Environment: real
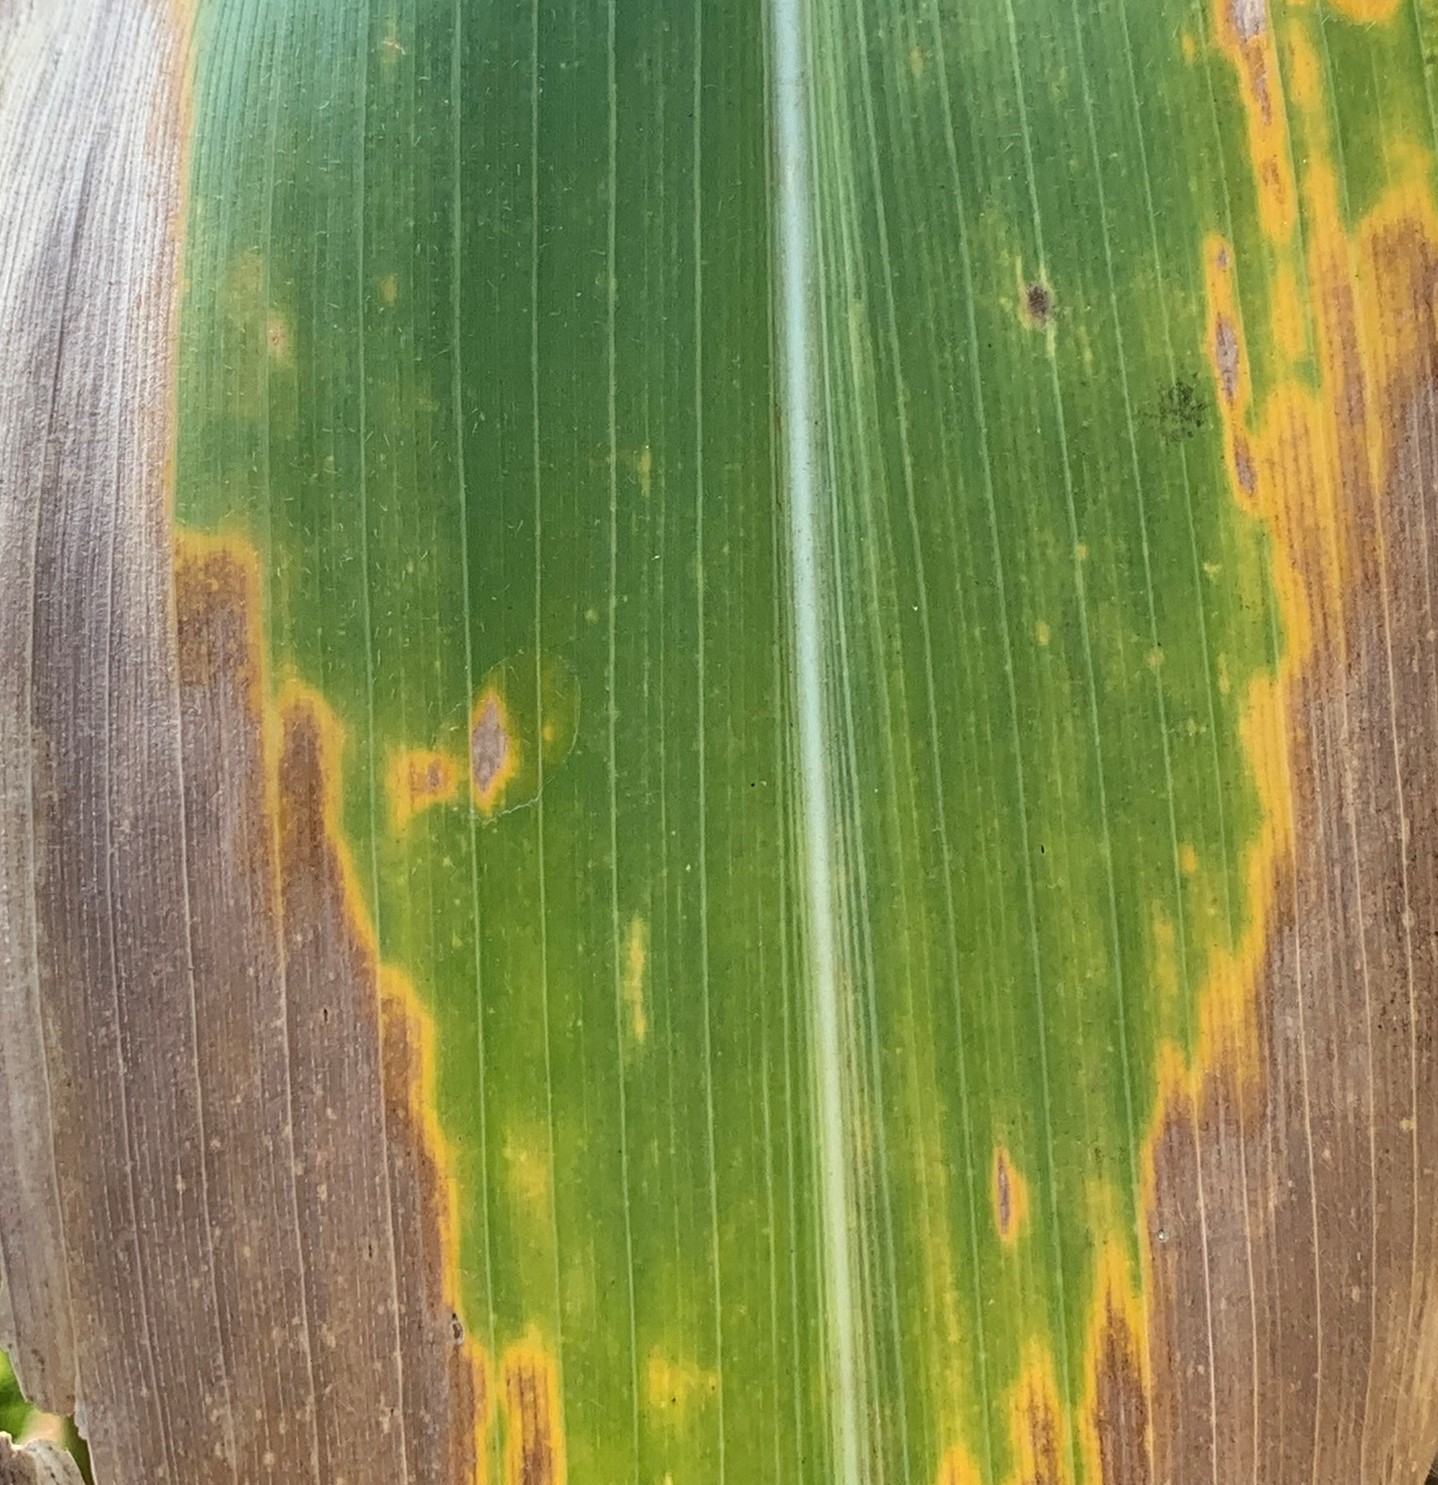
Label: lethal_necrosis